HTC Desire 610

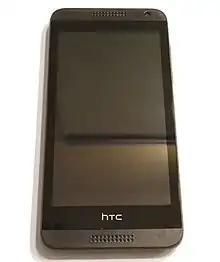

The HTC Desire 610 is an Android-based smartphone designed and manufactured by HTC. It is an affordable smartphone part of the Desire range of mid-range handsets, and was aimed at the same market sector with devices such as the Motorola Moto G, Sony Xperia M2 and Nokia Lumia 735. It was announced on 24 February 2014 at Mobile World Congress 2014 in Barcelona, Spain. It was released in China in March 2014, in Europe starting April 2014 and in Australia on 5 August 2014.